Chinua Achebe

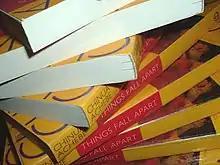
A spiral stack of the 1994 Anchor Books edition of "Things Fall Apart"

Back in Nigeria, Achebe set to work revising and editing his novel; he titled it "Things Fall Apart", after a line in the poem "The Second Coming" by W. B. Yeats. He cut away the second and third sections of the book, leaving only the story of a yam farmer named Okonkwo who lives during the colonization of Nigeria and struggles with his father's debtor legacy. He added sections, improved various chapters, and restructured the prose.